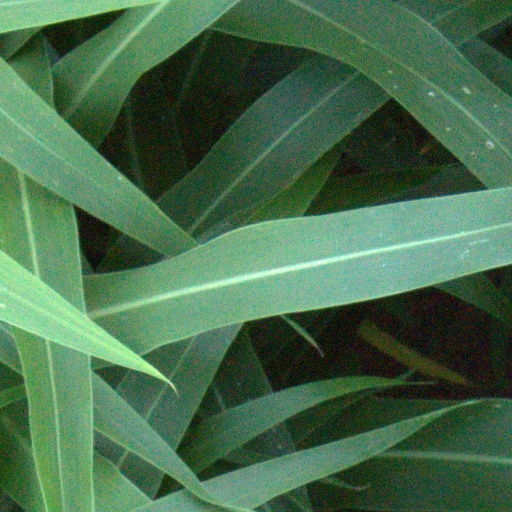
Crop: sorghum